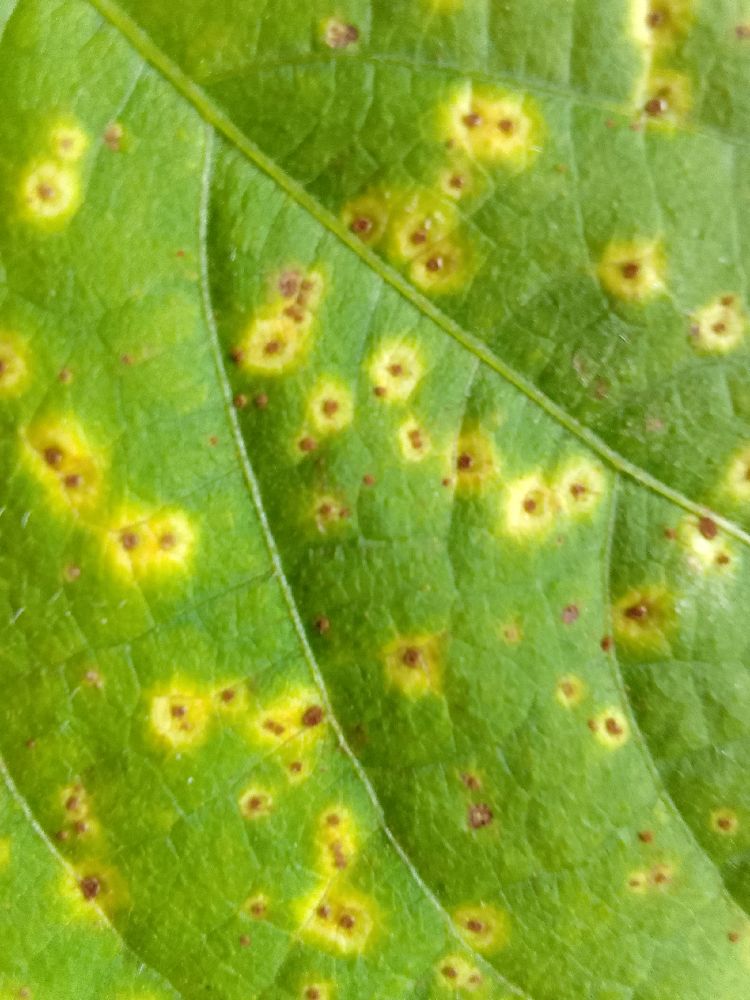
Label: rust